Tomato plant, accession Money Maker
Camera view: bottom (45 deg); turntable rotation: 60 degrees
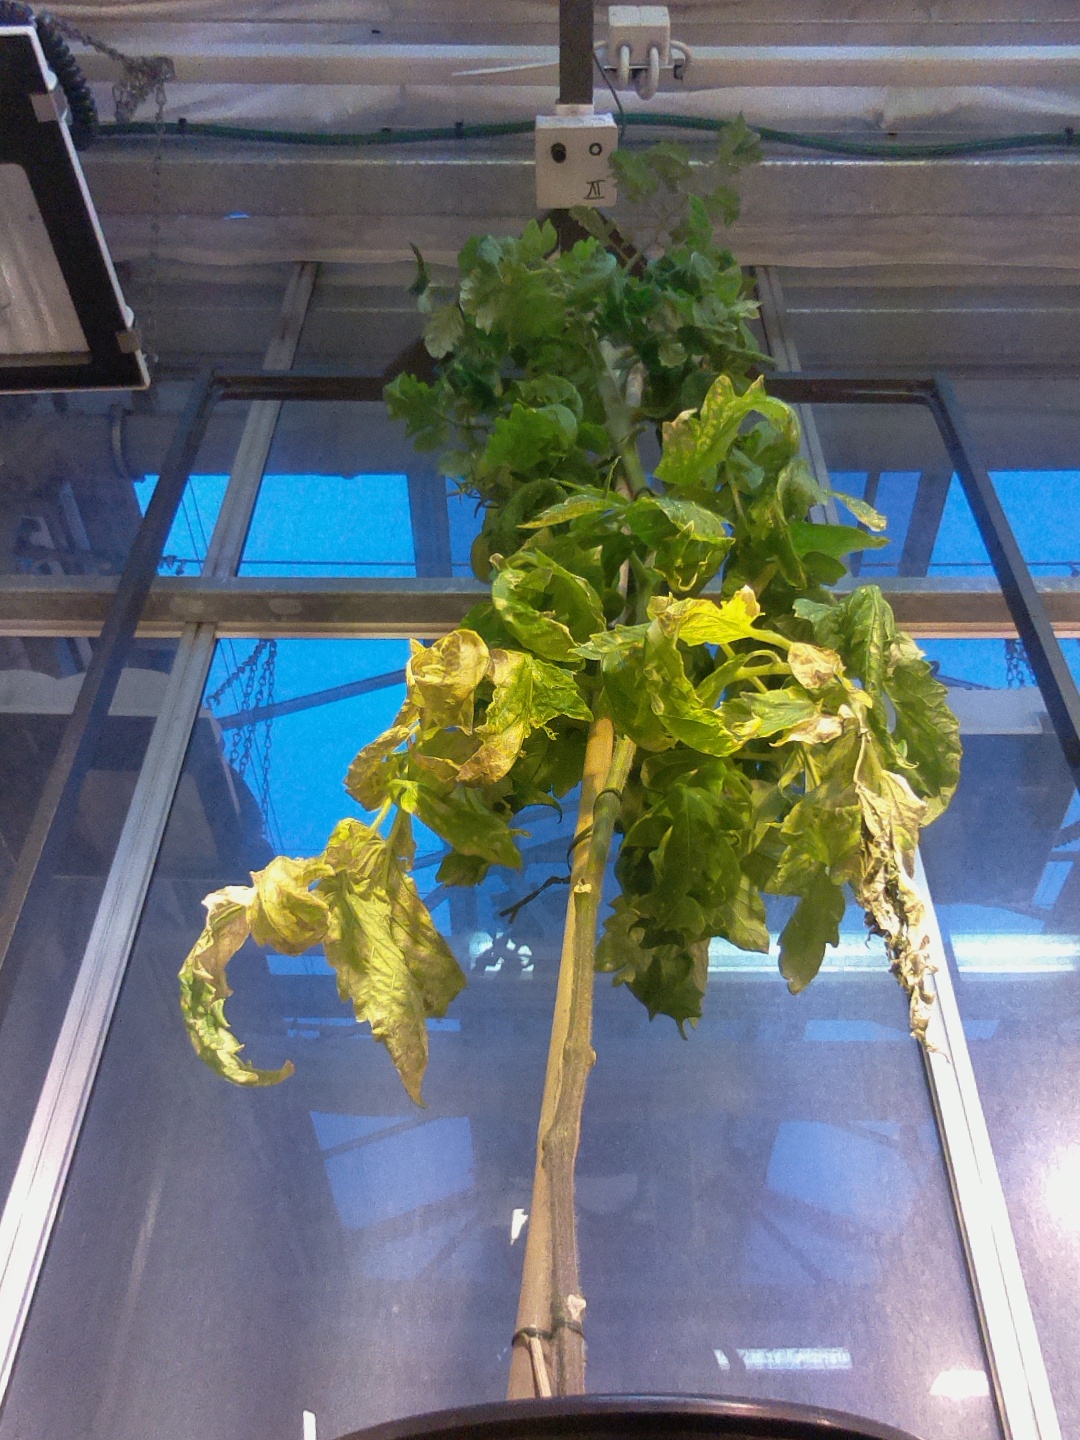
BBCH growth stage 76: 60%-70% of final fruit size